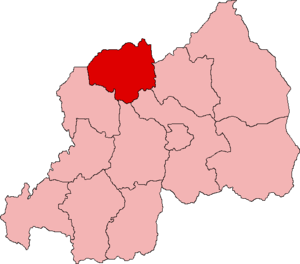
La Province de Ruhengeri était, de 2002 à 2006, la dénomination de l'une des 12 provinces du Rwanda. Ruhengeri en était la « capitale ». La réforme territoriale du 1ᵉʳ janvier 2006 l'a fait disparaître en la fusionnant avec la province de Byumba et une partie de l'ancienne province de Kigali rural, donnant ainsi naissance à une nouvelle Province du Nord.